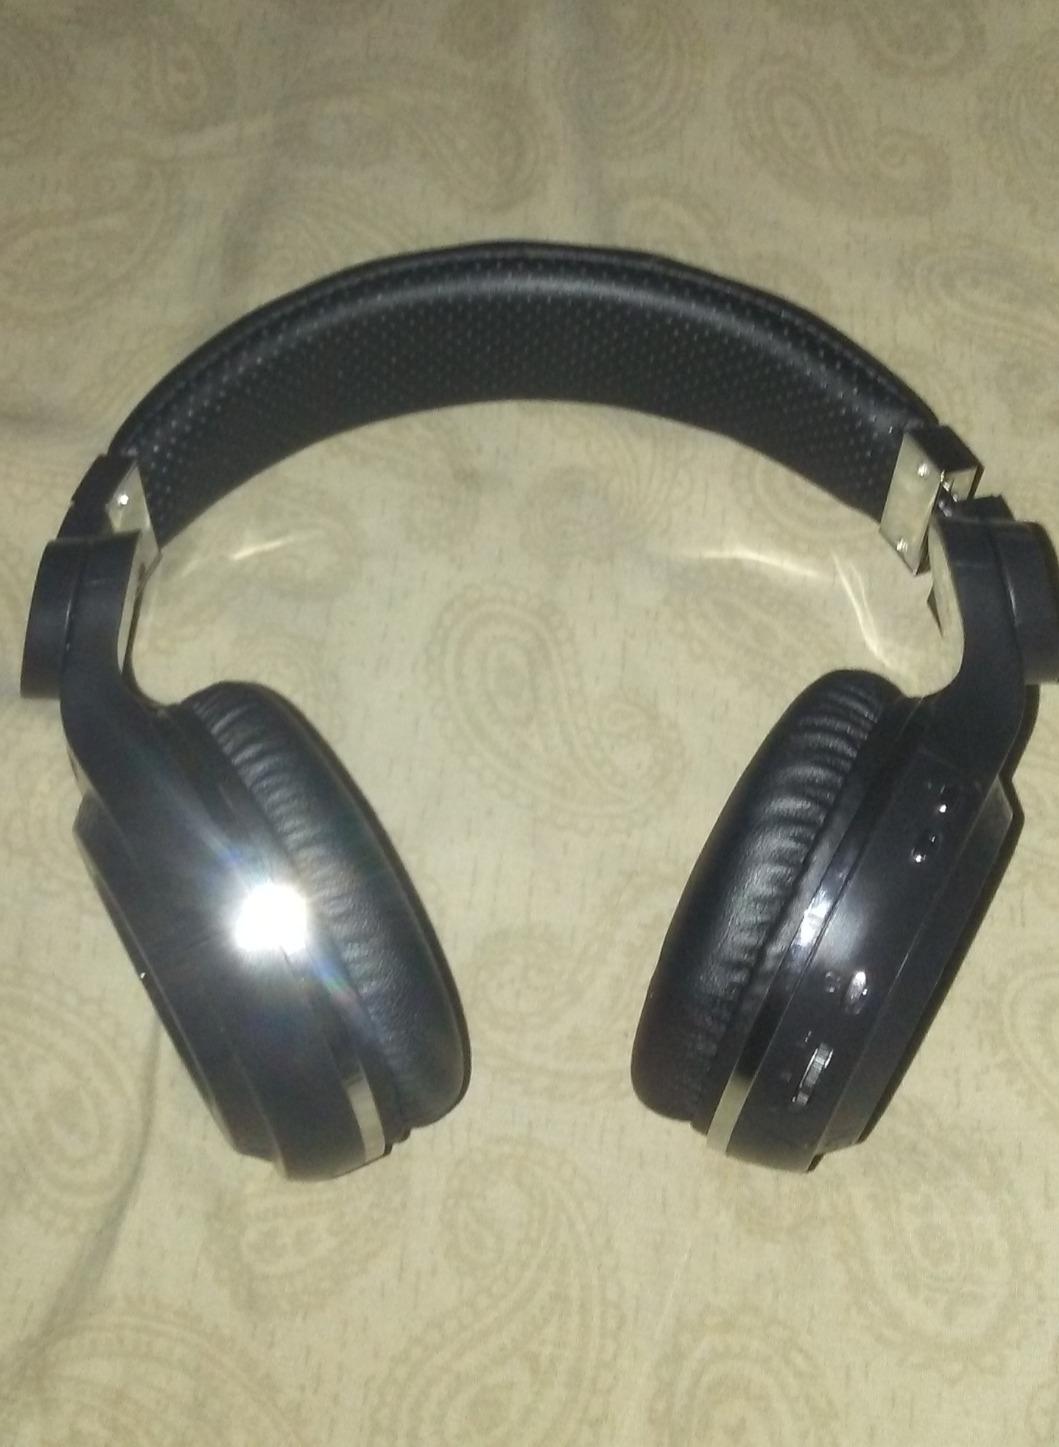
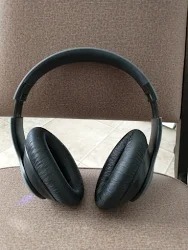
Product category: headphones
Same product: no